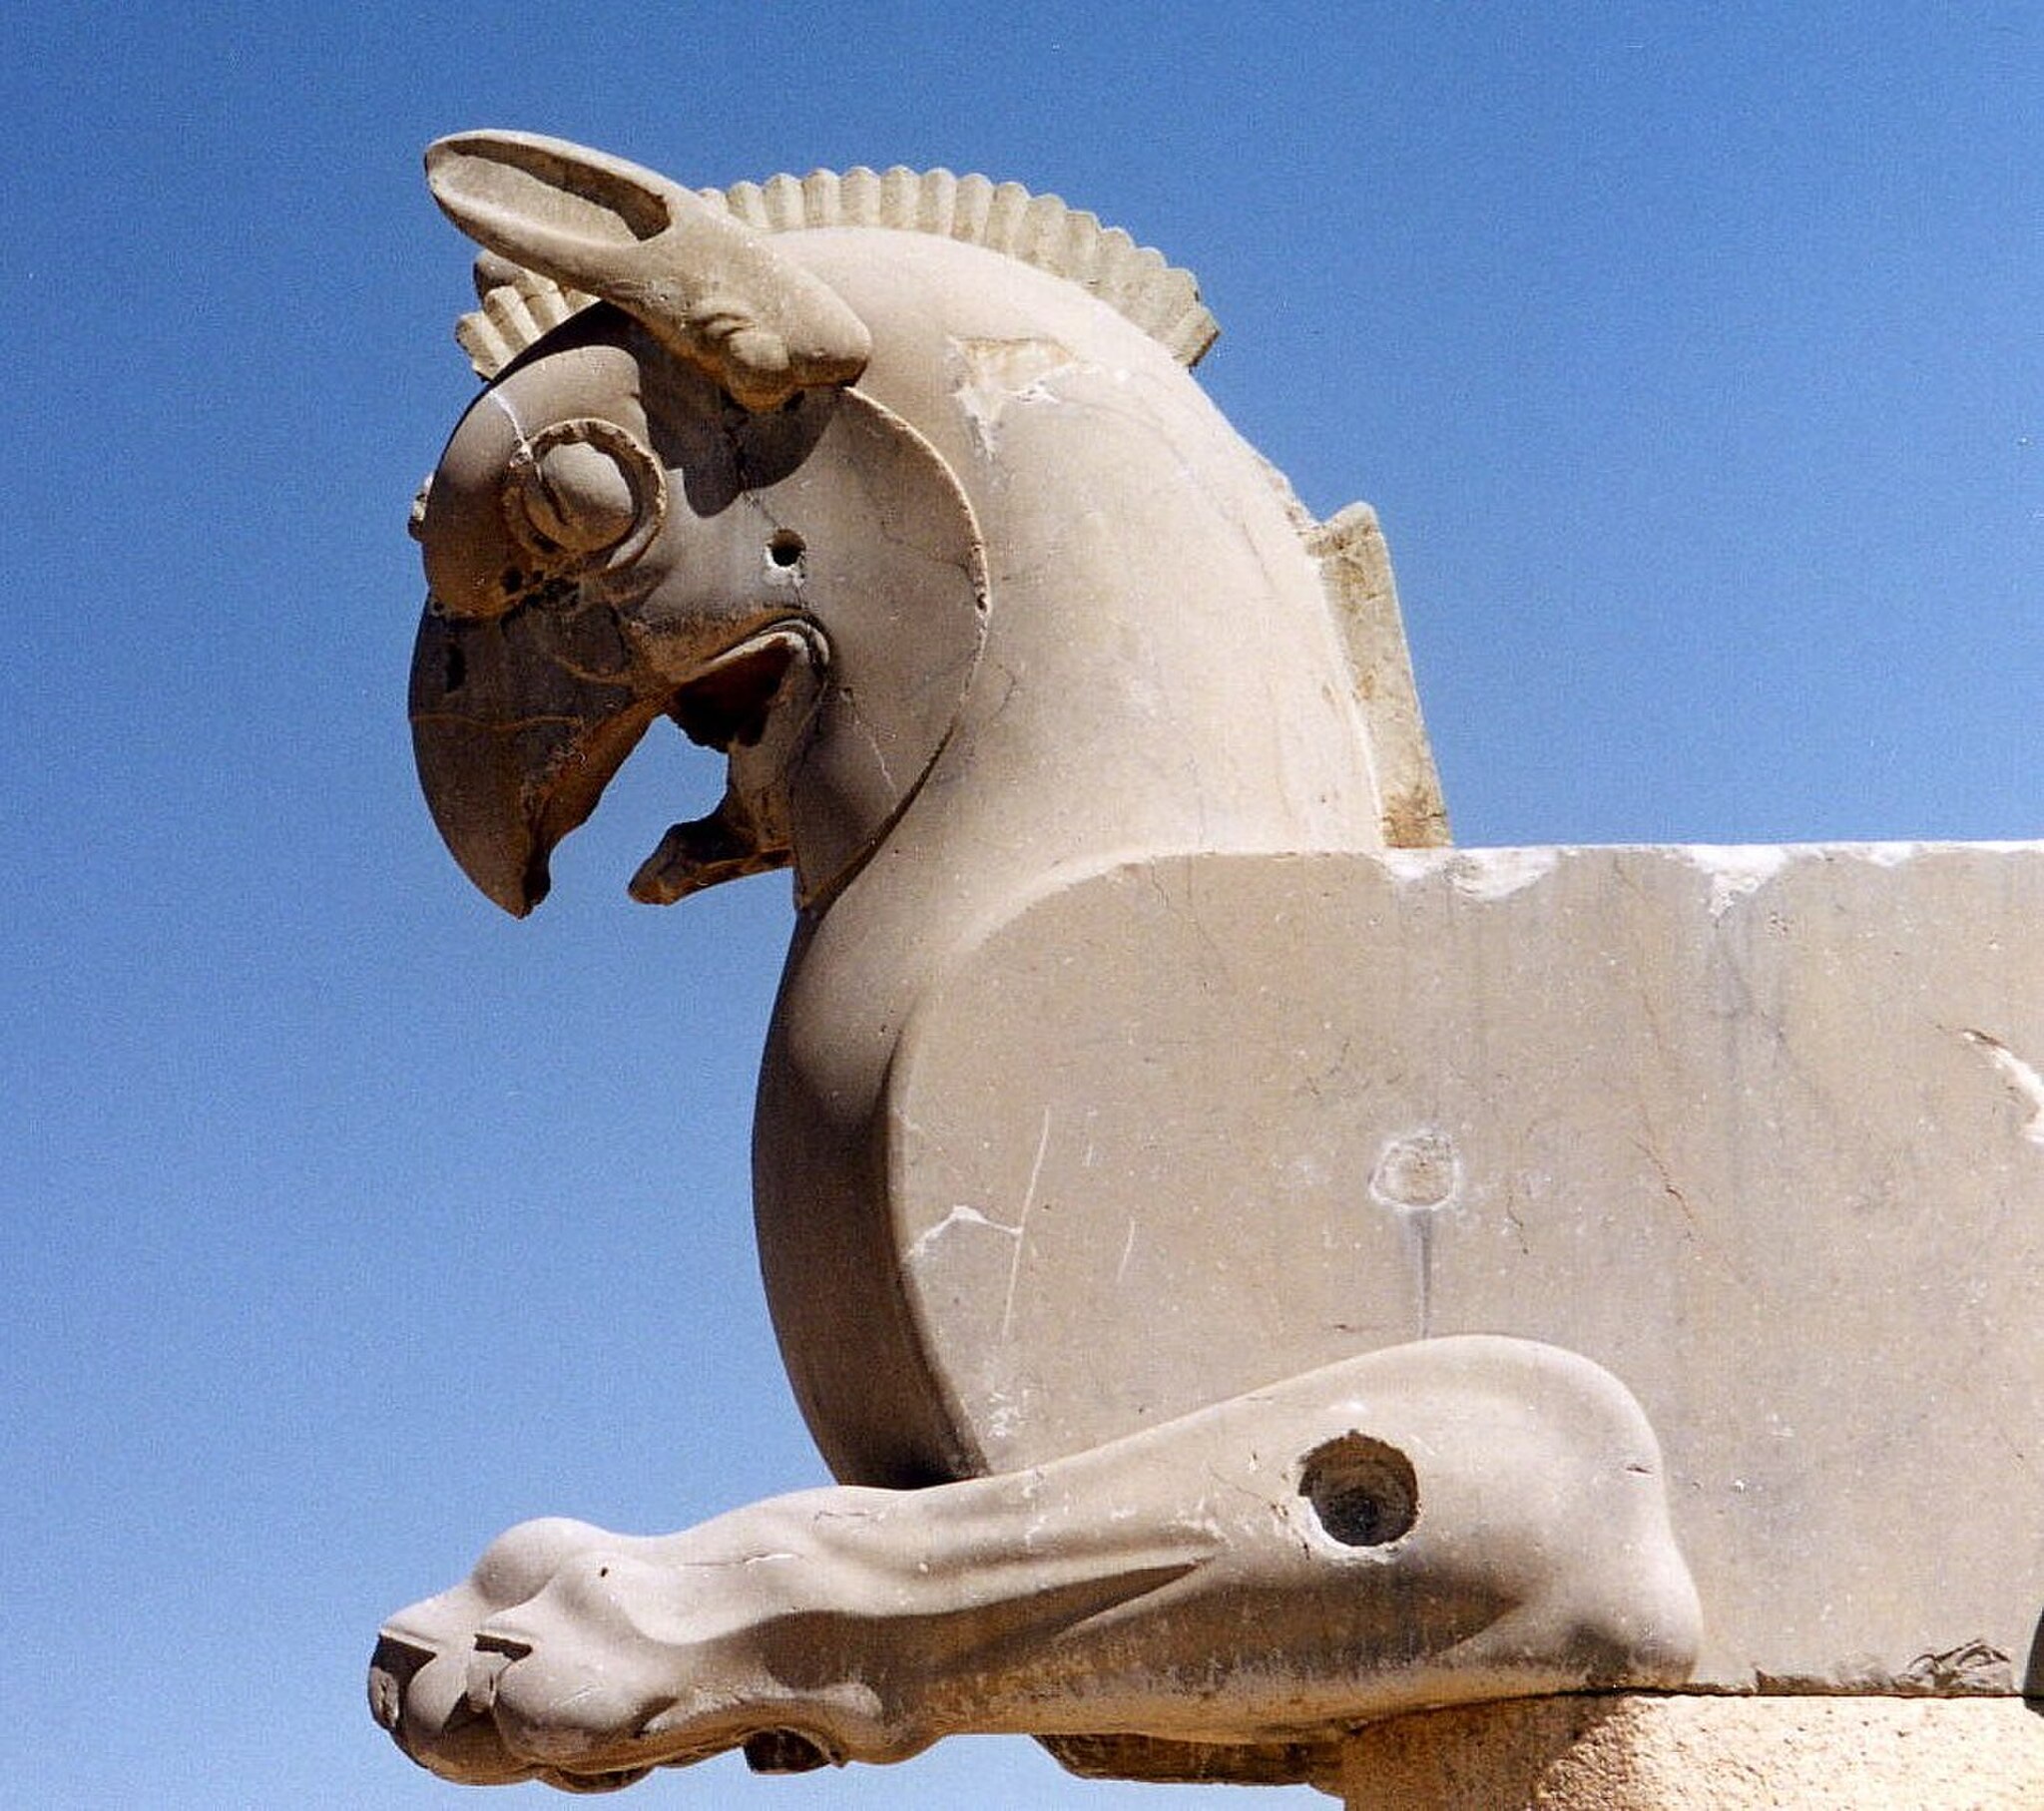
Title: Persépolis. Chapiteau griffon cropped
Description: Persépolis (Iran). Chapiteau de colonne en forme de griffon. IVe s. av. J.-C. Photo Ginolerhino 2002
Date: 2008-02-10
Categories: GFDL, License migration completed, Self-published work, Griffin capitals in Persepolis, 2002 in Persepolis